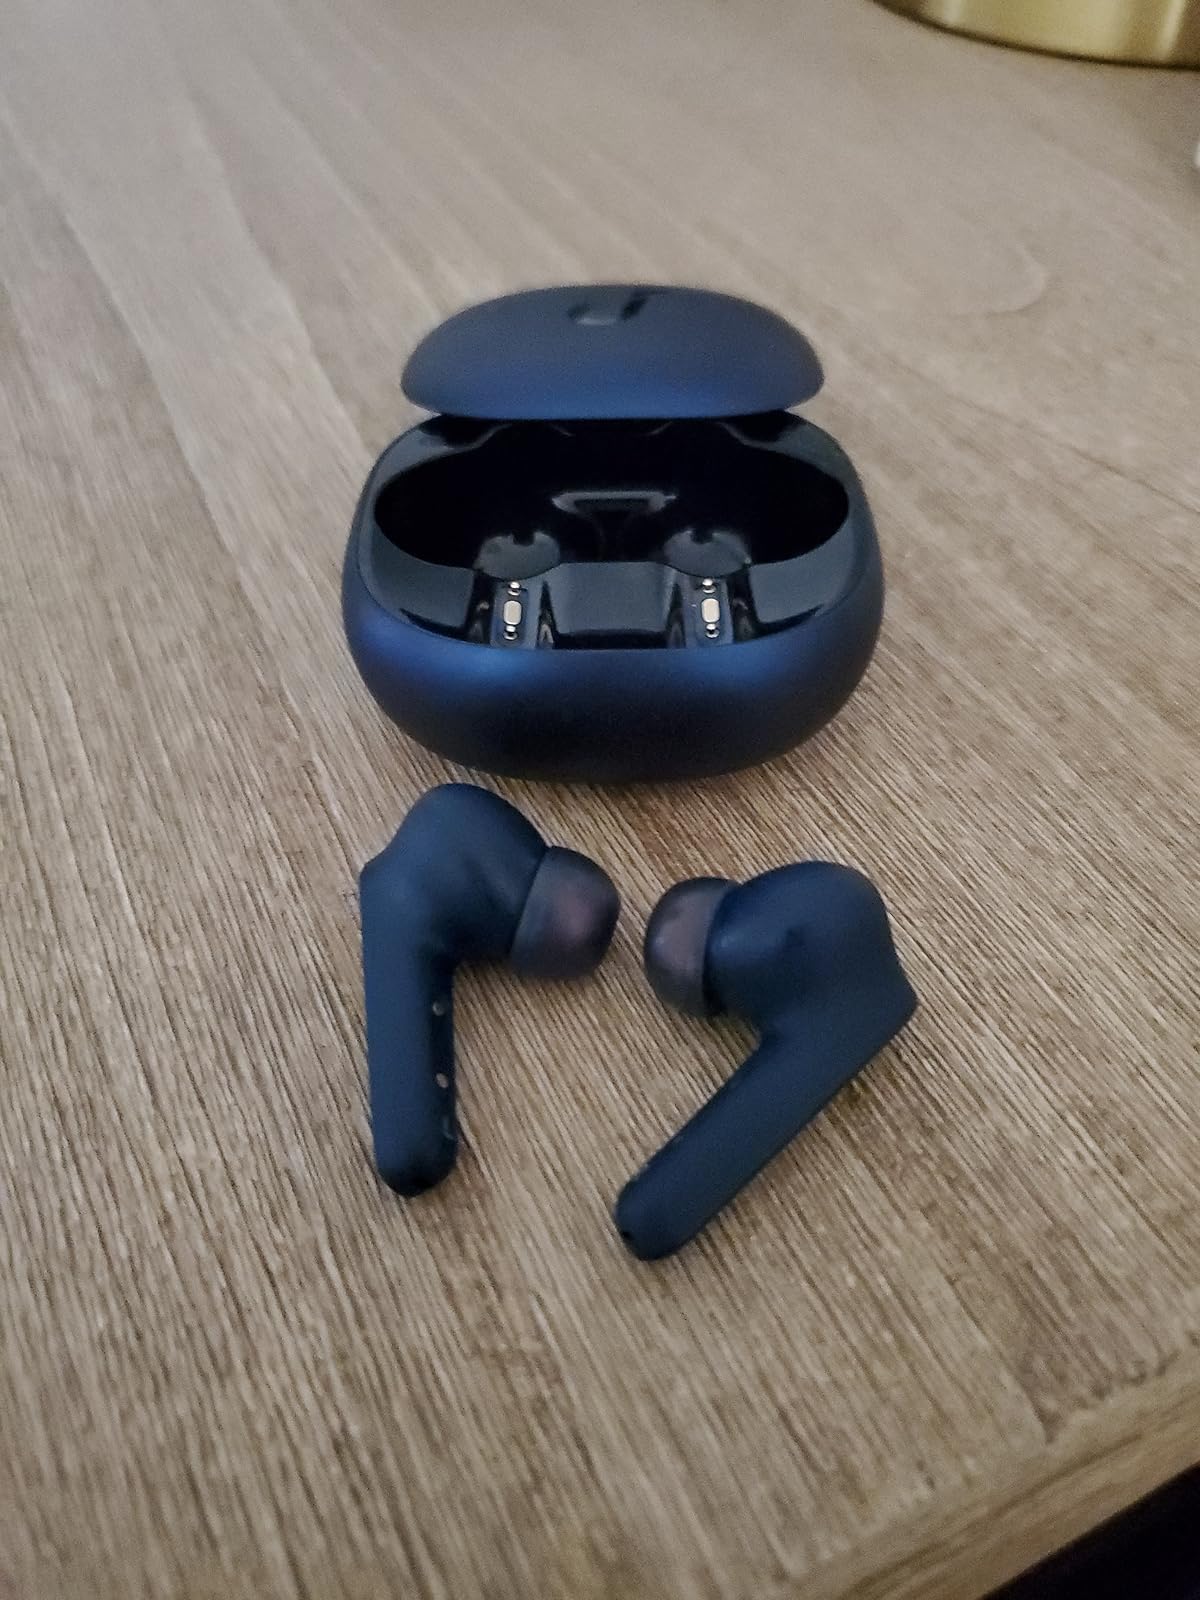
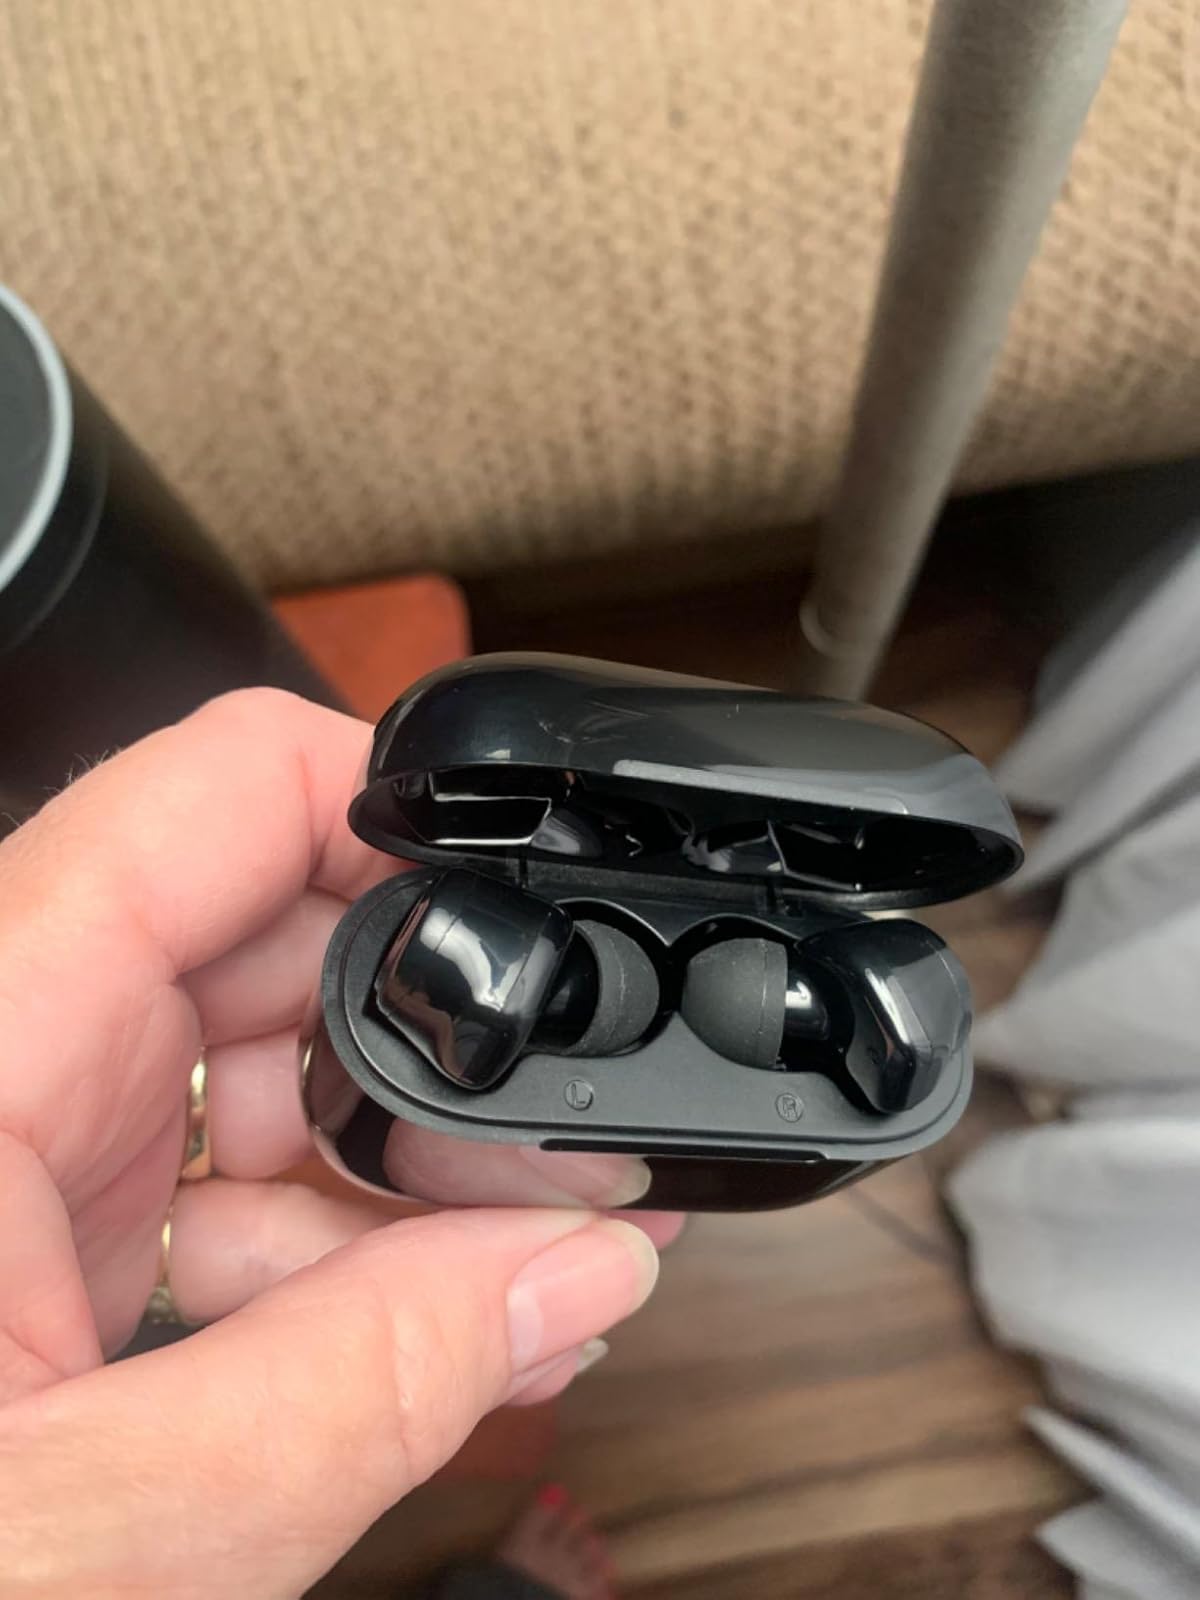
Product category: earbuds
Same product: no